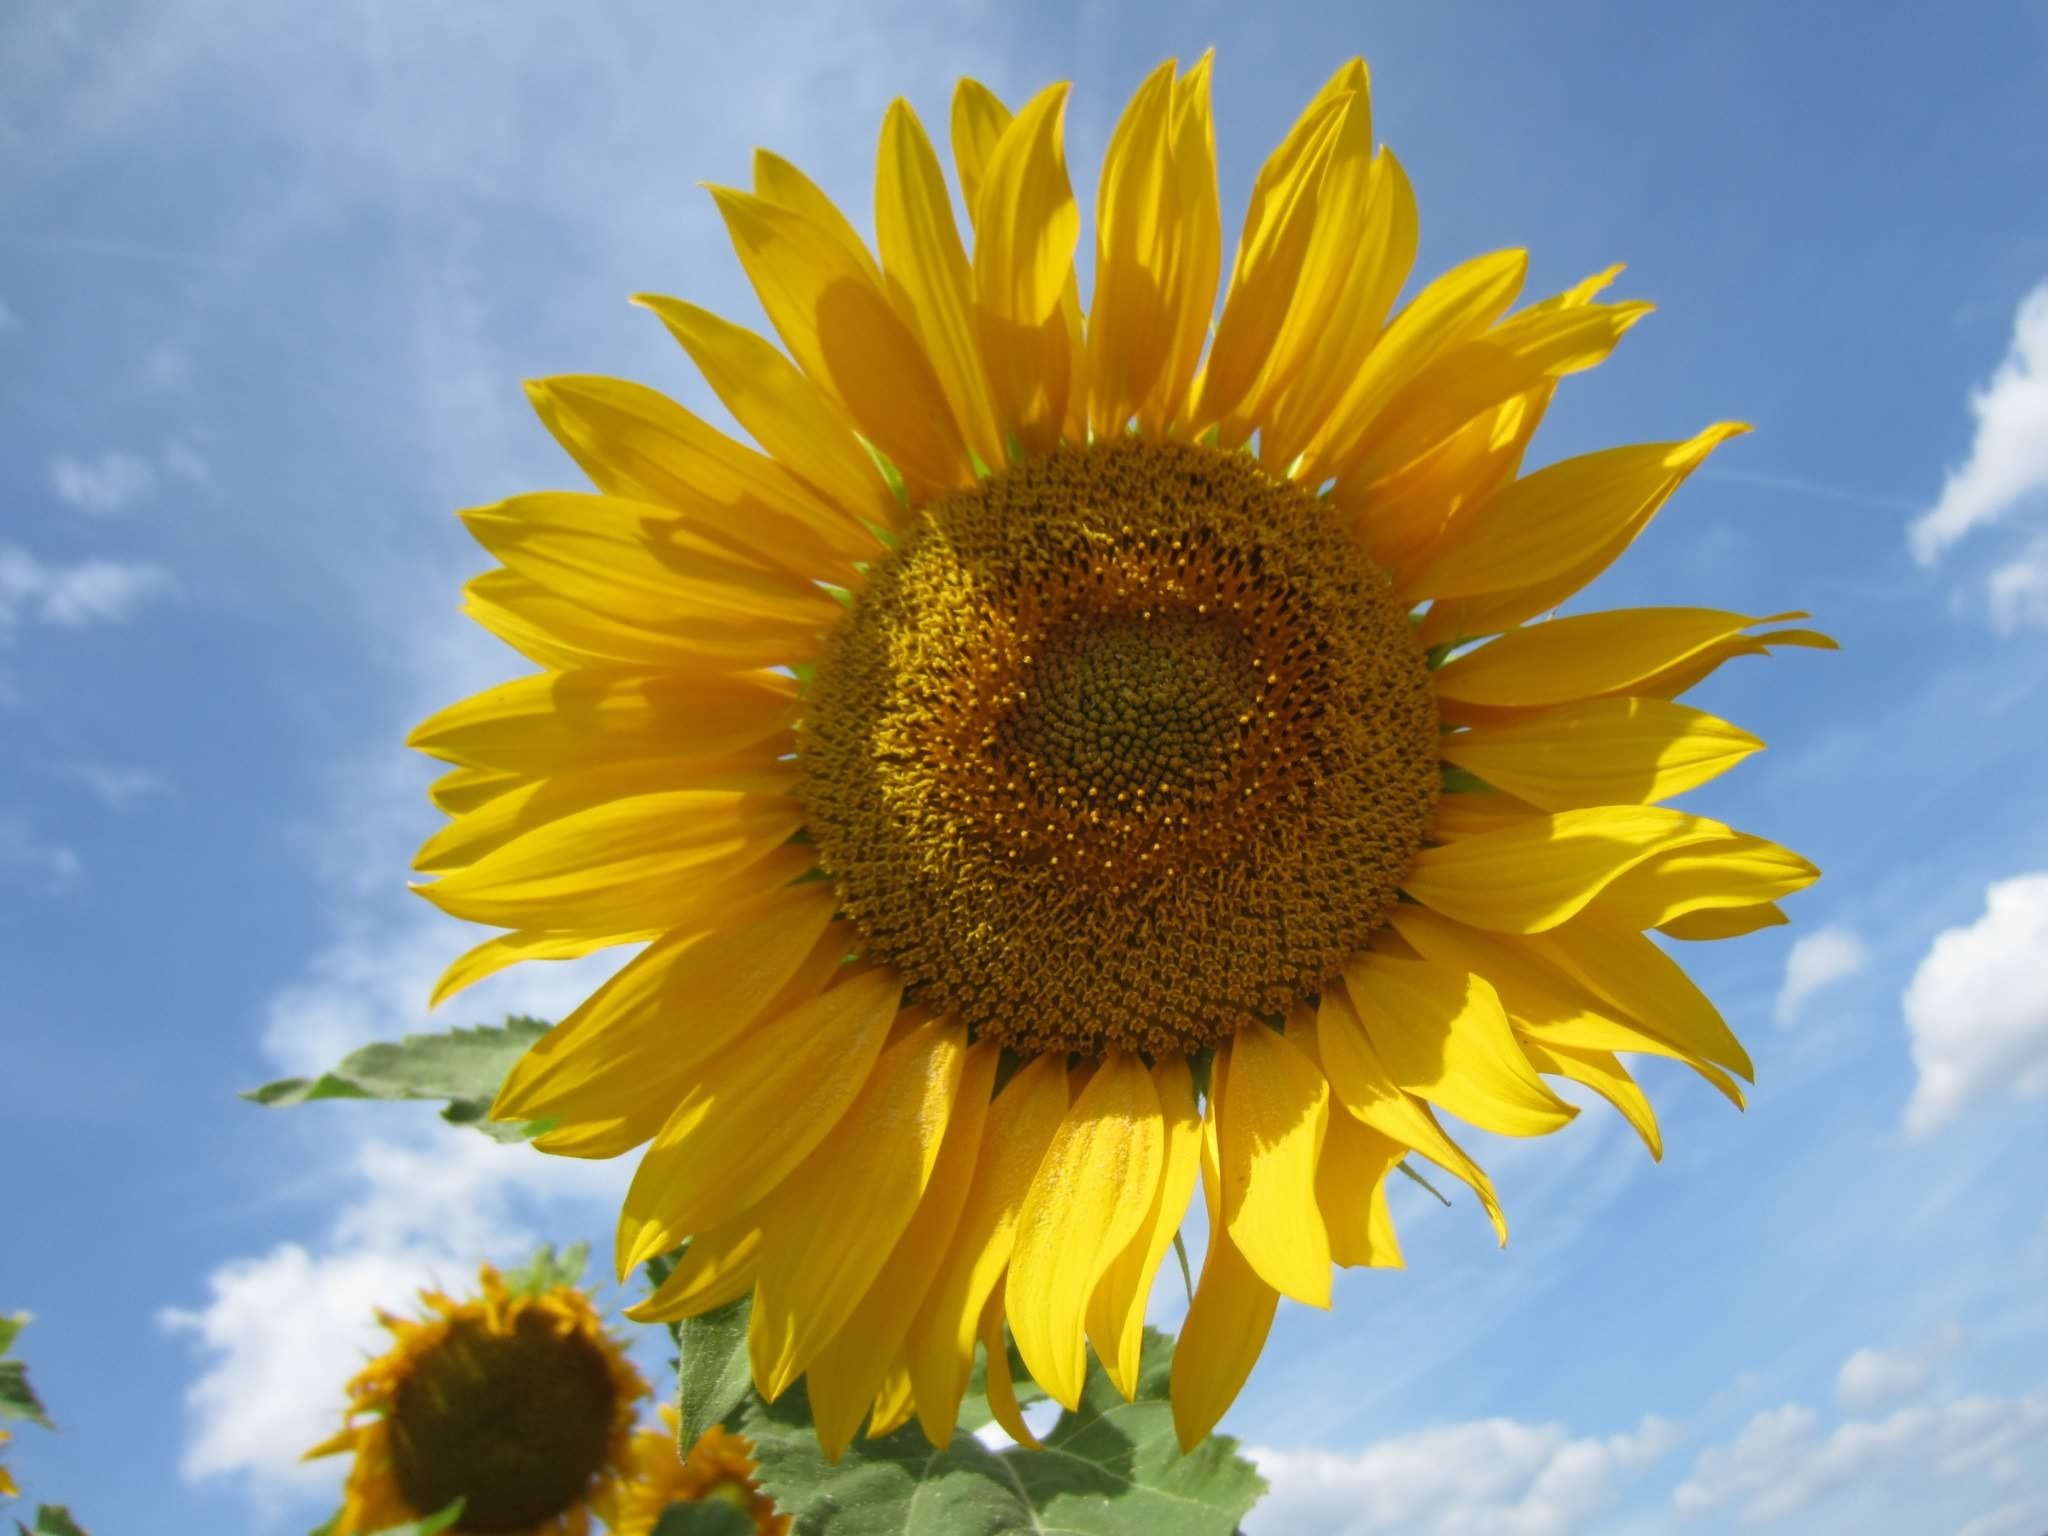
plant, sky, field, sunlight, flower, petal, blue, yellow, close, flora, sunflower, sun flower, macro photography, flowering plant, daisy family, sunflower seed, plant stem, land plant